Battle of Warsaw (1831)

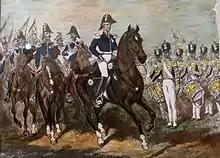
Polish General Staff wore navy blue uniforms reminiscent of Napoleonic-era attire. Soldiers of each regiment wore uniforms in colours of their land.

The Polish Army was made up primarily of volunteers and organised along the lines of Napoleon Bonaparte's army, which meant that there was no corporal punishment in the military handbooks and the soldiers were highly motivated. The good morale of the first months of the uprising was long gone by the early days of September. A long string of defeats, partial victories, and retreats coupled with high command's indecisiveness and frequent changes in command structure (between 12 and 20 August the post of Commander-in-Chief changed hands four times) meant that the soldiers' morale was low. Also, most of the generals in Warsaw lacked faith in the aims of the uprising set by the more liberal-minded members of Sejm and instead were "only doing their job", hoping the "status quo" would return as soon as the tsar was forced to stand by his promises. The generals supporting continued fighting (Jan Nepomucen Umiński, Henryk Dembiński, Józef Bem, and Kazimierz Małachowski) were in charge in early September, but they were outnumbered by generals who were willing to sign an armistice with the Russians, even against the will of the Sejm.